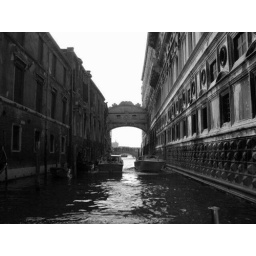
The canal in Venice. This is the bridge that the prisoners would cross over from the courts to the jail.